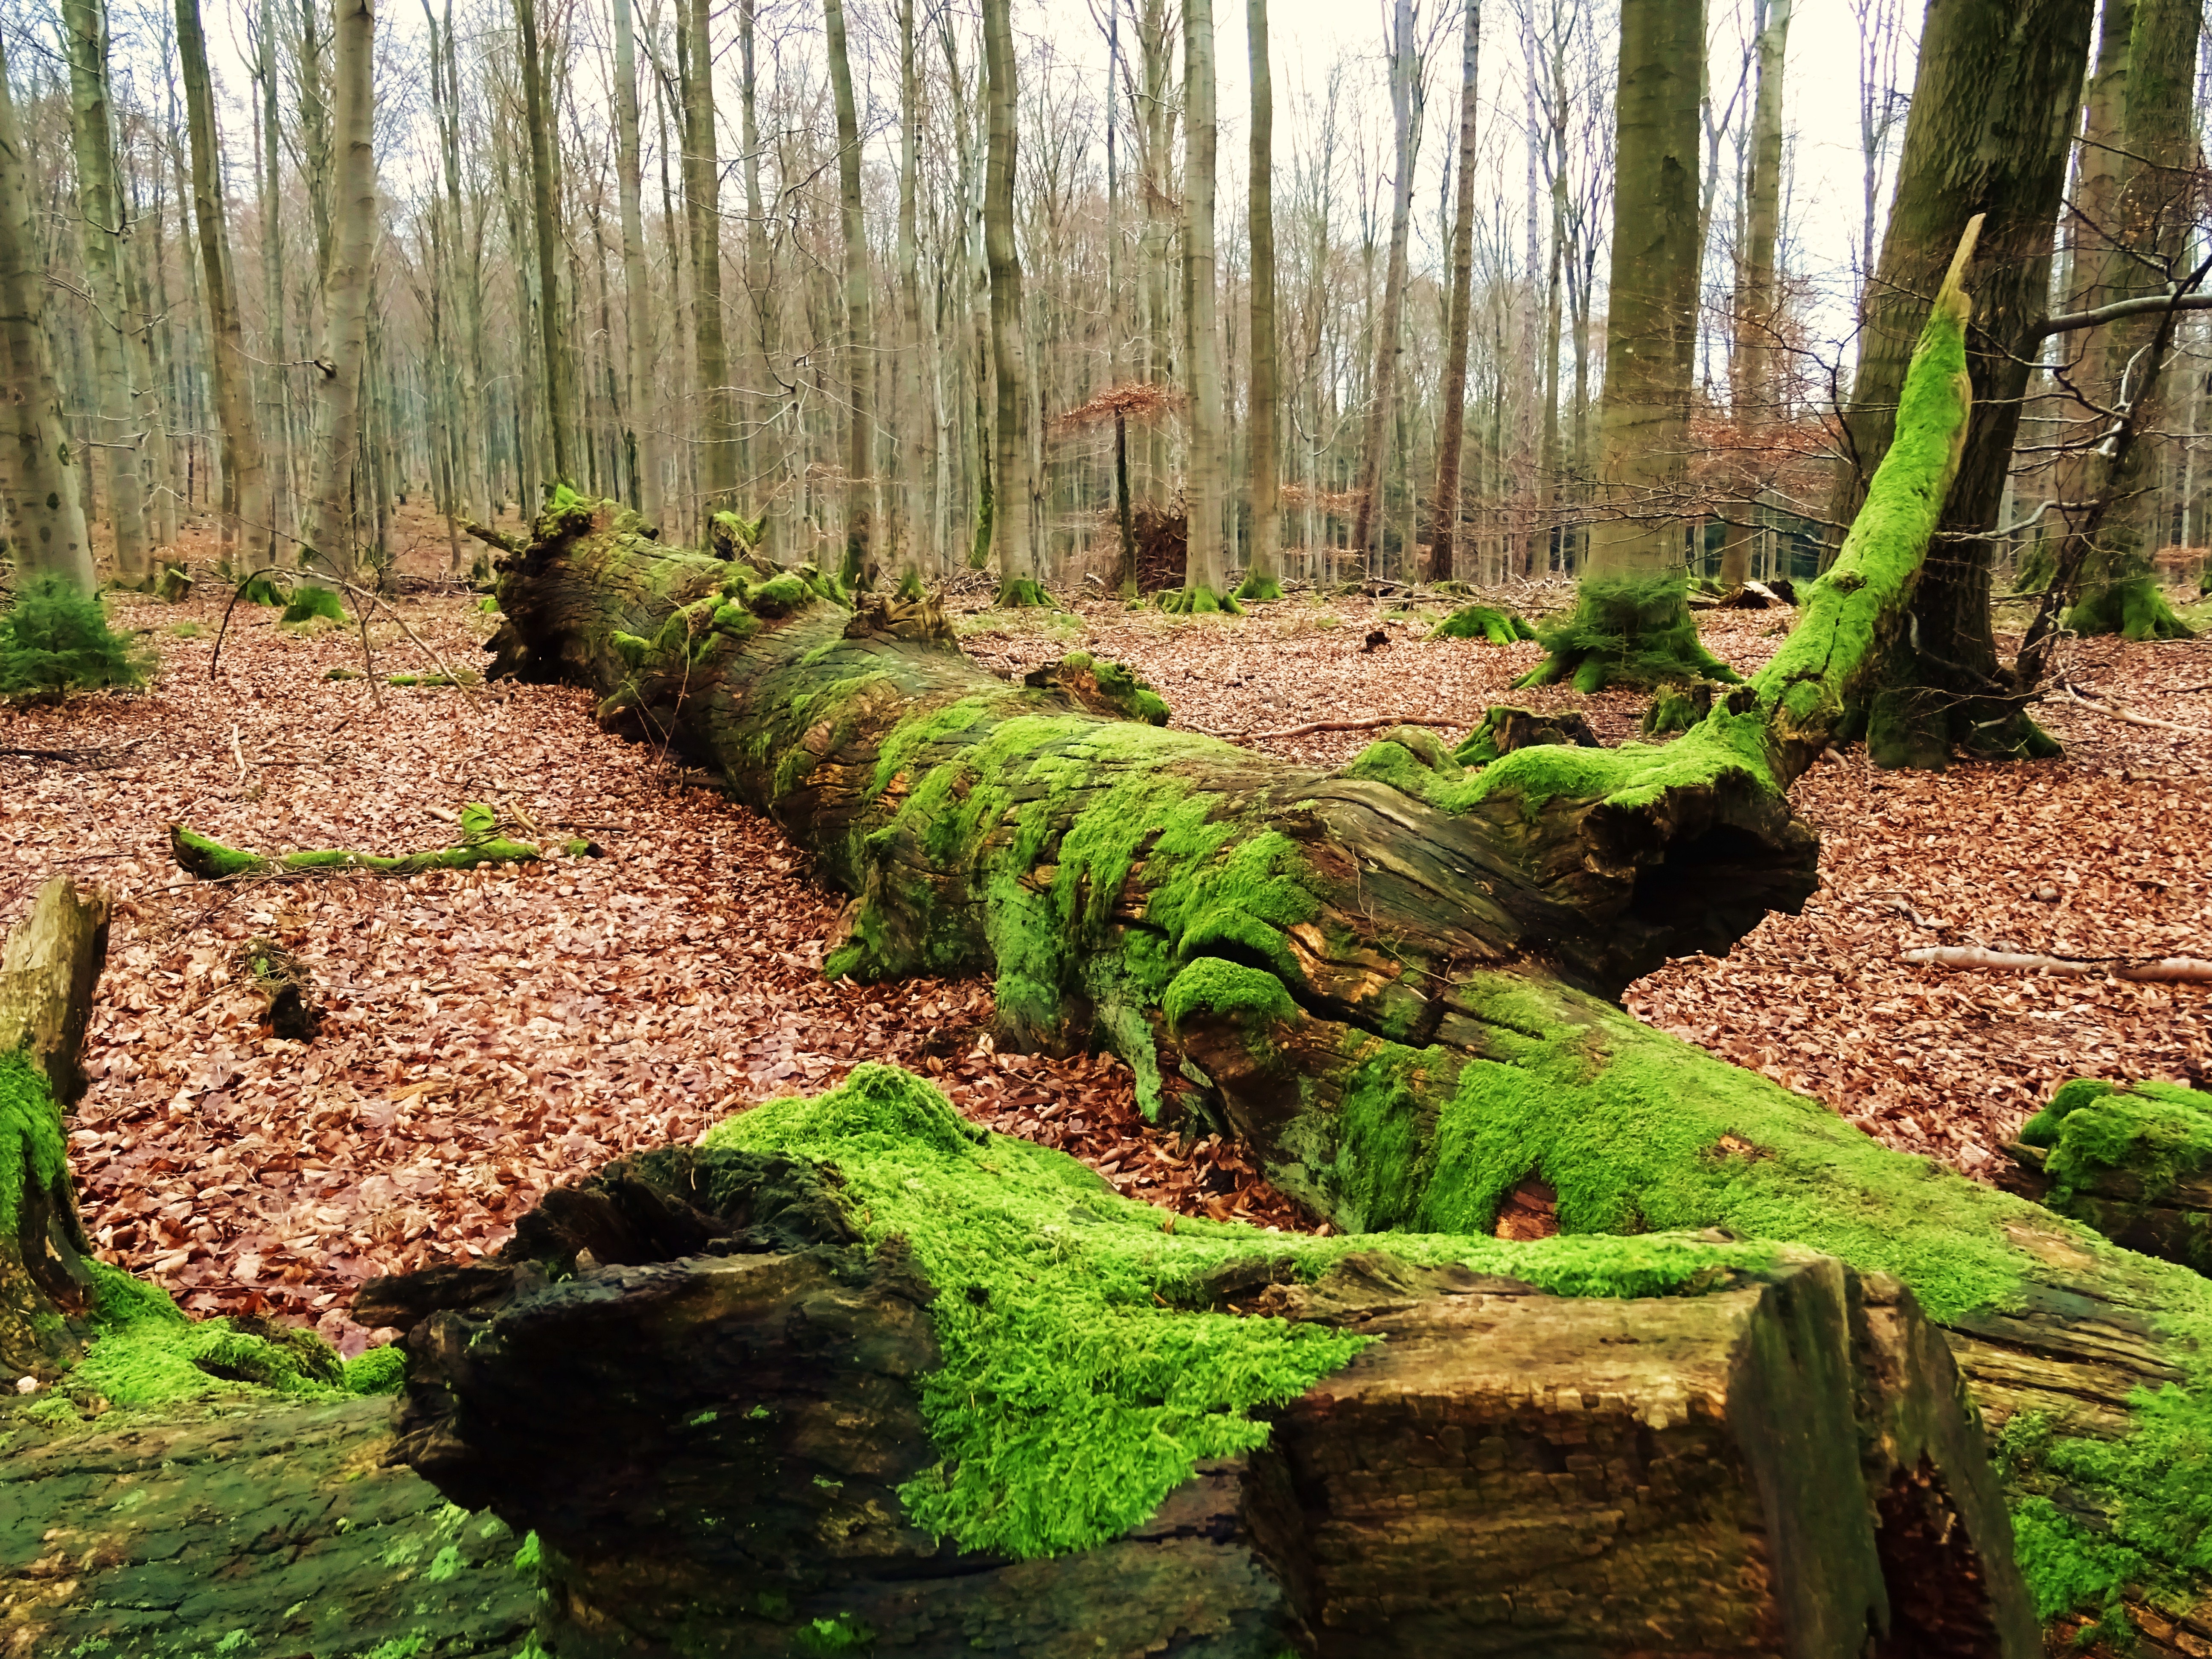
tree, forest, wilderness, plant, leaf, flower, trunk, moss, walk, stream, green, jungle, autumn, soil, botany, spruce, rainforest, deciduous, woodland, habitat, ecosystem, old growth forest, natural environment, woody plant, land plant